GL Mk. III radar

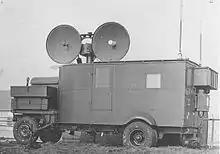
GL Mk. III(B), with IFF

Radar, Gun Laying, Mark III, or GL Mk. III for short, was a radar system used by the British Army to directly guide, or "lay", anti-aircraft artillery (AA). The GL Mk. III was not a single radar, but a family of related designs that saw constant improvement during and after World War II. These were renamed shortly after their introduction in late 1942, becoming the Radar, AA, No. 3, and often paired with an early warning radar, the AA No. 4, which was also produced in several models.